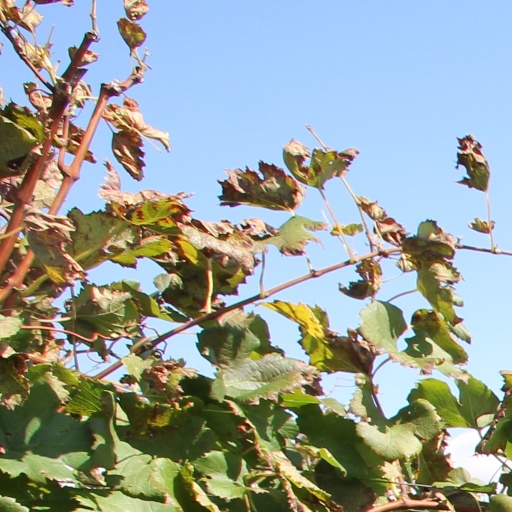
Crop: grape